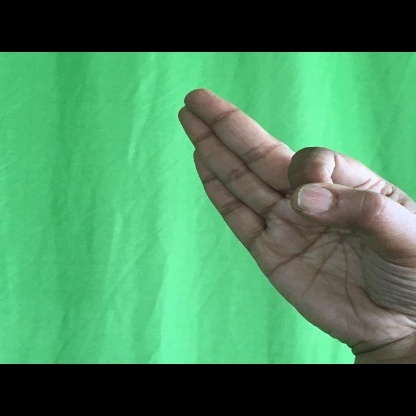
Mudra: Aralam